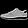
Label: Sneaker